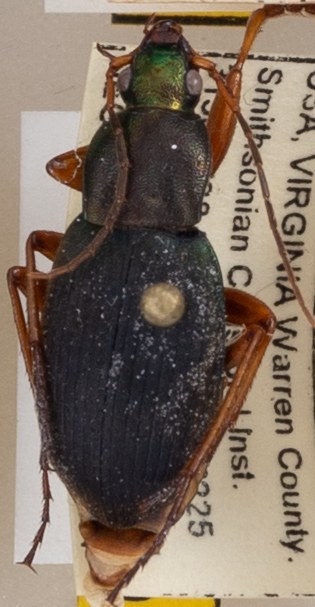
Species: Chlaenius aestivus
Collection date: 2020-07-16
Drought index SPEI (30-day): -1.658
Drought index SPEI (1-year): -0.86
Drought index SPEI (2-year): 1.69